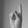
ASL letter: K